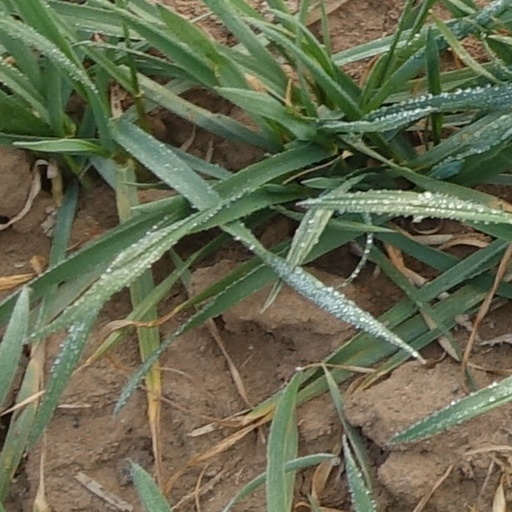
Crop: wheat